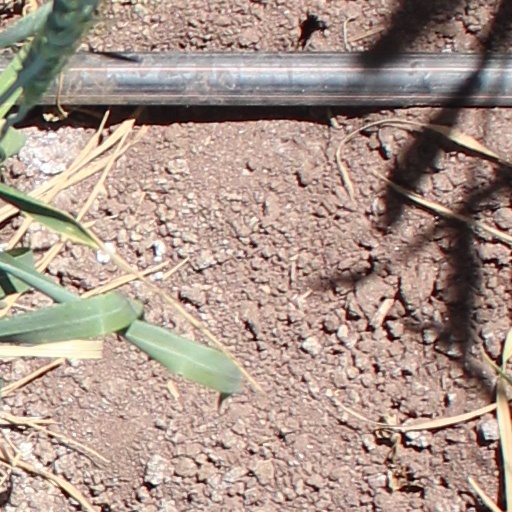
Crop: wheat